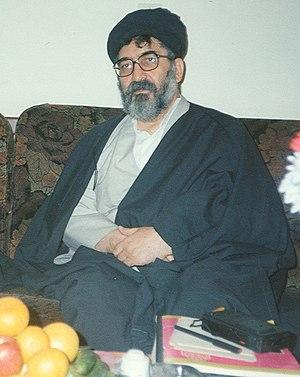
Seyyed Hadi Khosroshahi, né en 1939 à Tabriz et mort le 27 février 2020 dans la province de Qom, est un religieux et diplomate iranien qui a été le premier ambassadeur iranien au Vatican. Il était soupçonné par les services de renseignements occidentaux d'avoir établi un réseau européen clandestin d'extrémistes musulmans basé à Rome.